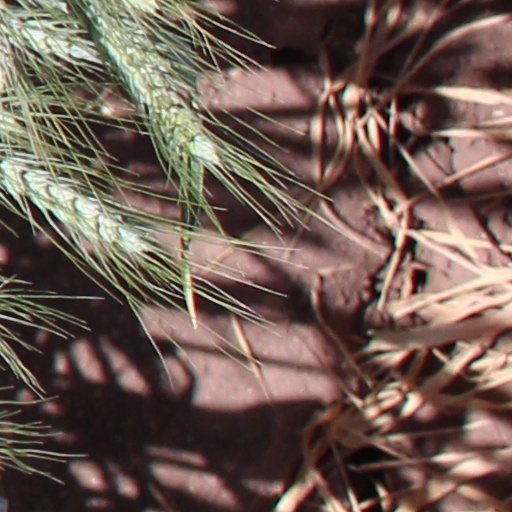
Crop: wheat